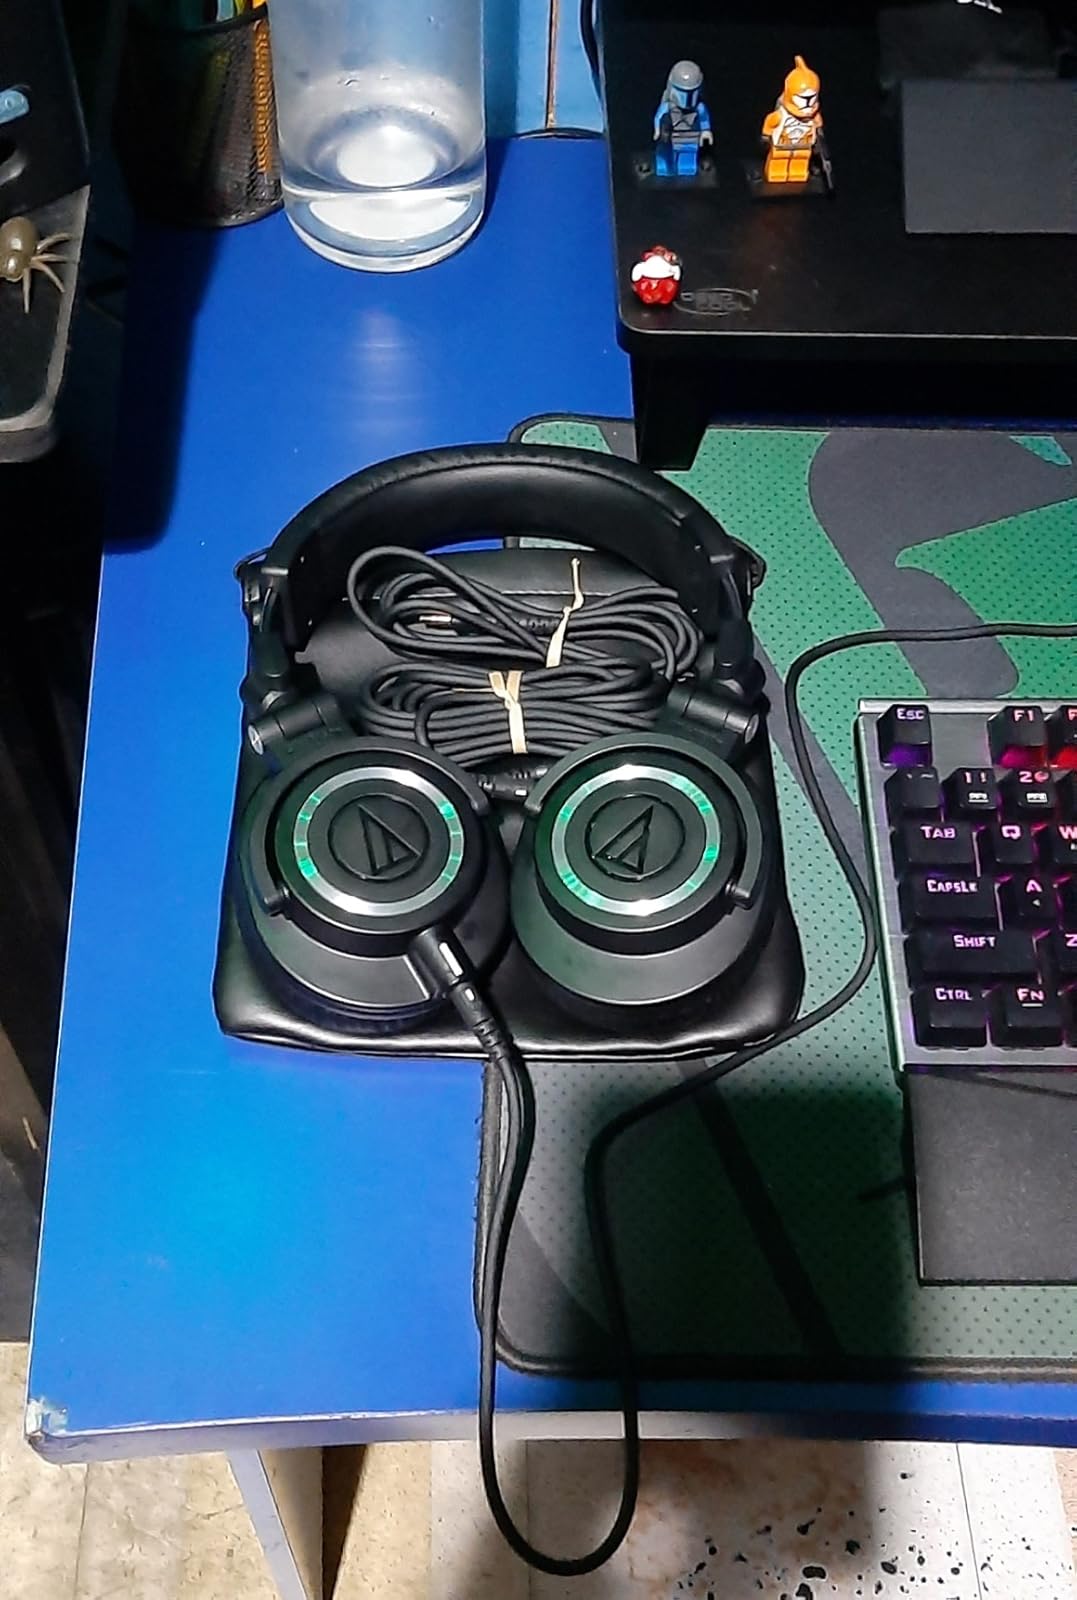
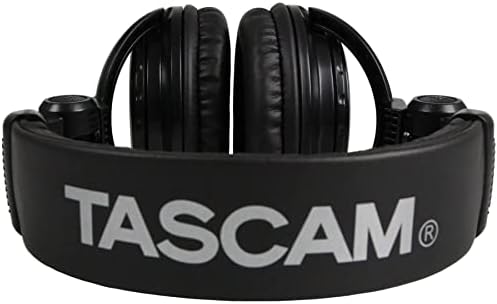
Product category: headphones
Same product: no